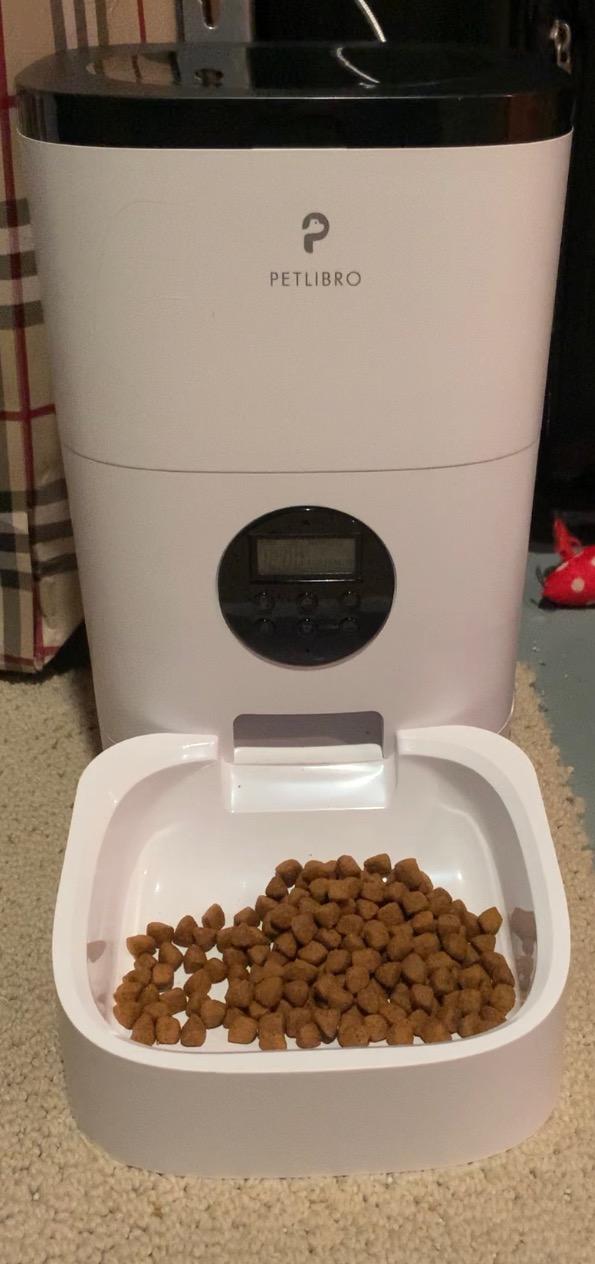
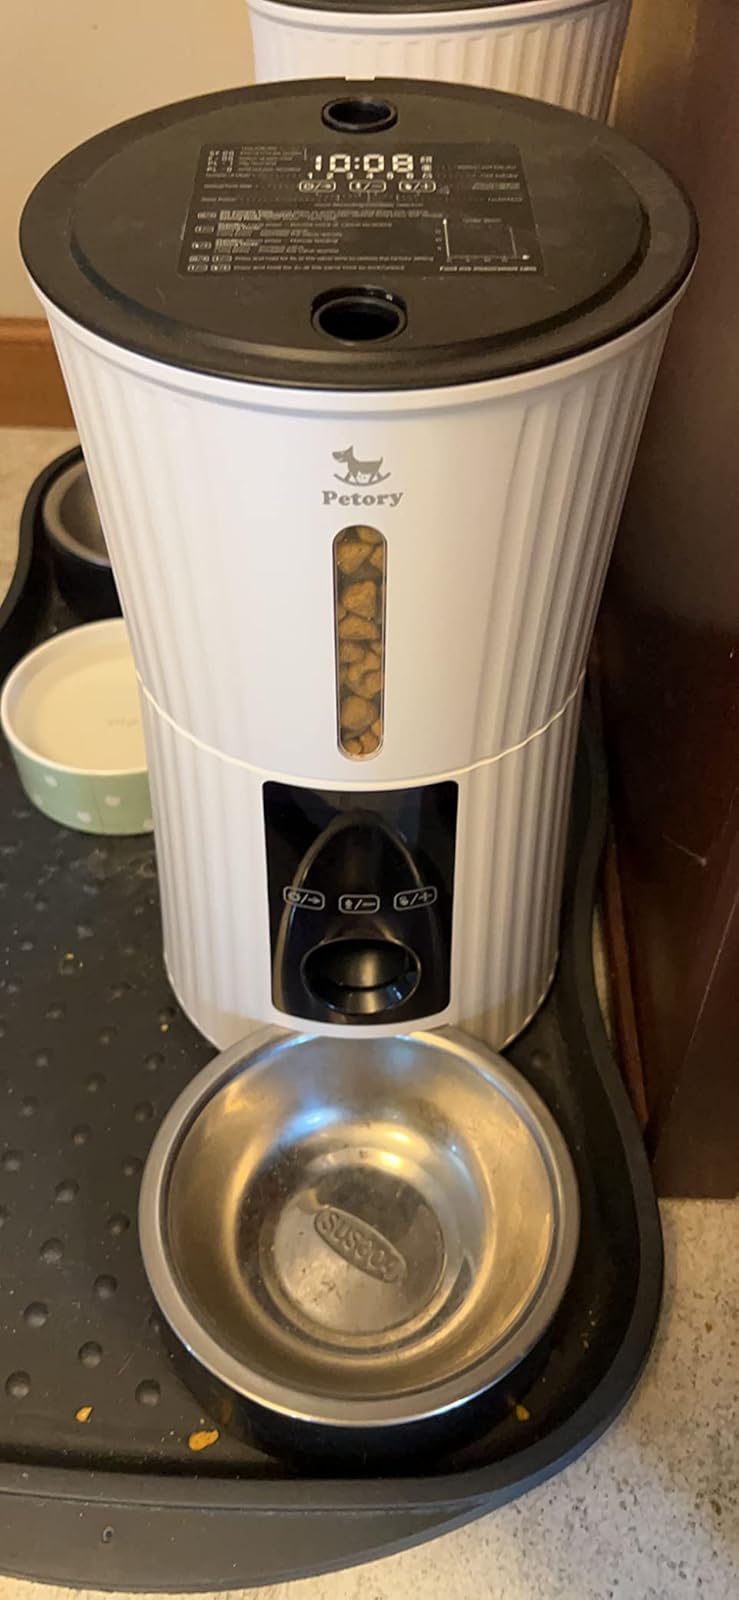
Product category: items_feeder
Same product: no